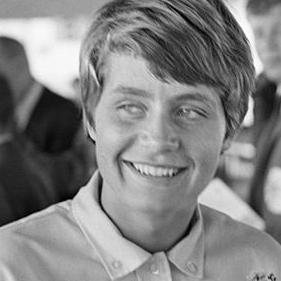
Age: 16